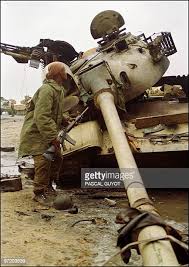
Label: Tank